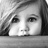
Emotion: neutral